Anna Baranova

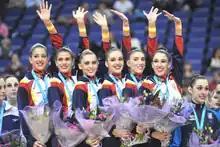
The Spanish team, coached by Anna Baranova and Sara Bayón, on the podium of the Pre-Olympic in London (2012)

In January 2011, after the departure of Angelova, Baranova returned as coach of the Spanish team, again with Sara Bayón as her vice. She was presented as new coach on January 7. At that time the team was three months behind the others in term of preparation, the time interval between the dismissal of Efrossina Angelova (who filed a lawsuit with the Federation for wrongful dismissal) and the hiring of Anna Baranova, Some gymnasts returned to their clubs of origin during this period, although several continued to work on body and apparatus technique with Noelia Fernández waiting for a new coach. With the return of Baranova and Bayón, two new routines were made with the aim of qualifying via that year's World Cup circuit for the London 2012 Olympic Games. The new 5 balls composition was on "Red Violin" by Ikuko Kawai (a theme based on the adage of the "Concierto de Aranjuez"), while the 3 ribbons 2 hoops used Malagueña by Ernesto Lecuona in Stanley Black And His Orchestra and Plácido Domingo's version. During the 2011 season, the group trained by Baranova and Bayón, and formed by Loreto Achaerandio, Sandra Aguilar, Elena López, Lourdes Mohedano, Alejandra Quereda (captain) and Lidia Redondo, qualified for several finals in World Cup stages, in addition to winning the 3 gold medals at both the US Classics Competition in Orlando and the II Meeting in Vitória Brazil. At the World Championships in Montpellier, France, they didn't qualify directly for the Olympics, as they obtained the 12th position and a place for the Pre-Olympic after a ribbon knot in their 3 ribbons + 2 hoops routine. They also achieved 6th place in the 5 balls final. After the World Championship they continued their training with the aim of finally qualifying for the Games in the pre-Olympic test event. In November they participated in the Euskalgym and in December, in the I International Tournament of Zaragoza, they won the silver medal behind the Russian group.